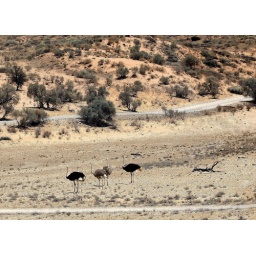
5 Ostrich standing in a dry river bed near Mata Mata camp. Males have dark feathers.